Ometz, Israel

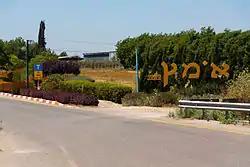
Village entrance

Ometz is a moshav in central Israel. Located in the coastal plain near Zemer, it falls under the jurisdiction of Hefer Valley Regional Council. In it had a population of .